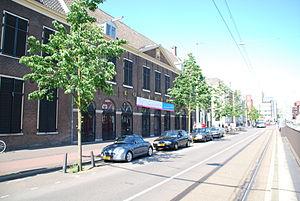
La Confrérie Pictura était un club d'artistes plus ou moins académique fondé en 1656 à La Haye par des peintres qui n'étaient pas satisfaits de la guilde de Saint-Luc de la ville. Elle a principalement pour but de protéger les peintres locaux. Elle est dissoute en 1682 au profit de la Koninklijke Academie van Beeldende Kunsten.